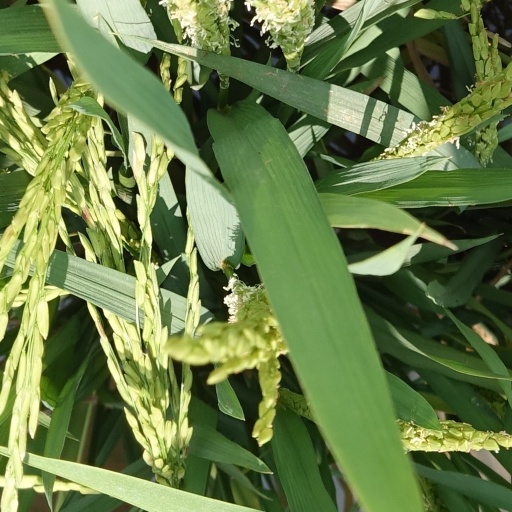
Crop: rice